Basic Education High School No. 6 Botataung

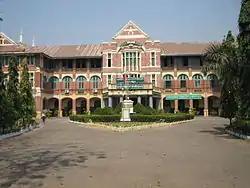
Main Hall of Botataung 6 High School

Basic Education High School (BEHS) No. 6 Botataung (abbreviated to ; commonly known as Botataung 6 High School or St. Paul's High School), located a few miles east of downtown Yangon in Botataung township, is a public high school, and one of the oldest high schools in Myanmar. The school initially offered three kindergarten classes - Lower, Middle, Higher known as LKG, MKG, HKG and First through Tenth Standard. It now offers classes from kindergarten to Tenth Standard (or Grade 1 through Grade 11 in the new nomenclature).